Liberty Bridge (Bay City, Michigan)

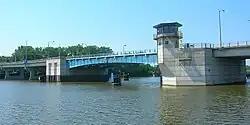

The Liberty Bridge is a bascule-type drawbridge located in Bay City, Michigan, United States. It spans the Saginaw River and connects Vermont Street (on the west side of the river) and Woodside Avenue (on the east side). It was built in 1986. Starting June 16, 2023, an electronic toll is charged to motorists either through their BC-Pass, E-ZPass transponder, or via license plate photo.